University of Santo Tomas

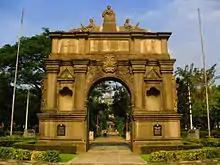
Two of the university's foremost alumni, José Rizal and Manuel L. Quezon, are honored by being displayed on the pillars of the Arch of the Centuries.

The university hosts hundreds of student organizations which include a wide range of disciplines: religious, cultural, performing, media, socio-civic, and student service. The Central Student Council is the highest governing student body of the university. The Student Organizations Coordinating Council (SOCC) is the central body of all recognized organizations of the university.